Pope John VIII

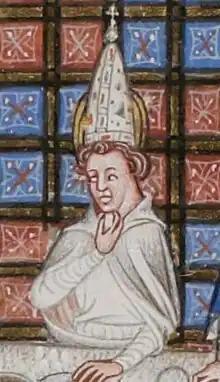
Posthumous miniature of John VIII, 14th century

Pope John VIII (died 16 December 882) was the bishop of Rome and ruler of the Papal States from 14 December 872 to his death. He is often considered one of the most able popes of the 9th century.